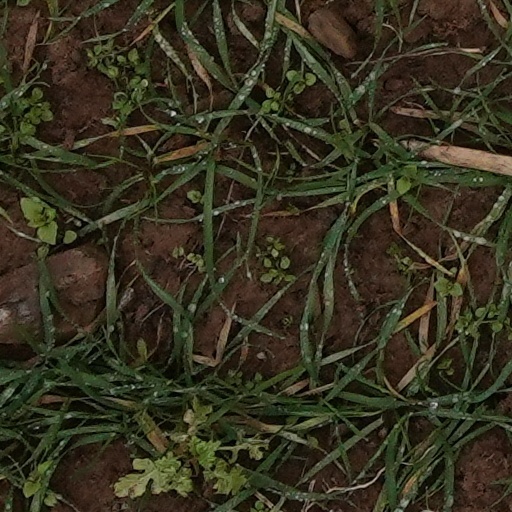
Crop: wheat